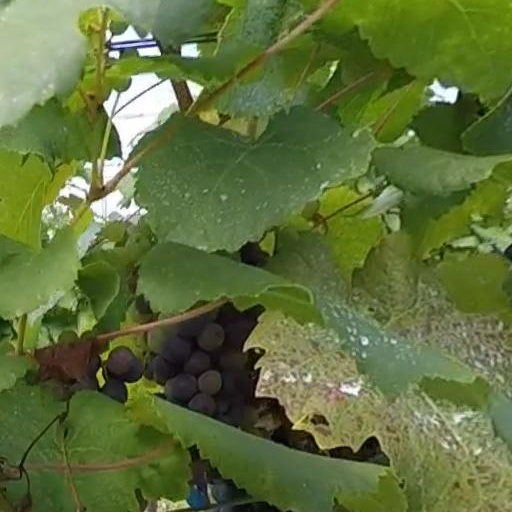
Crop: grape